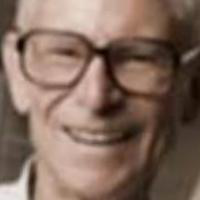
Age group: age 66-80